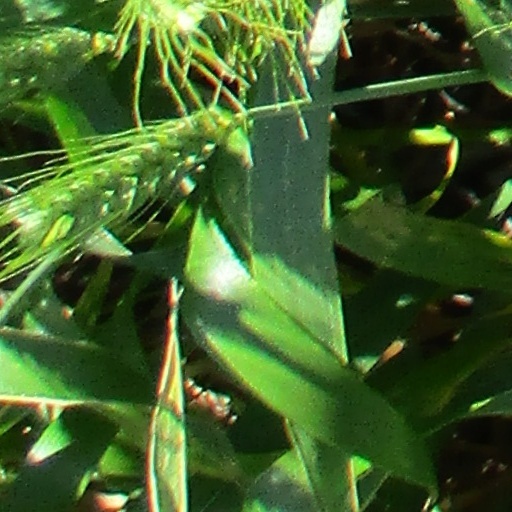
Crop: wheat